GAZ Volga

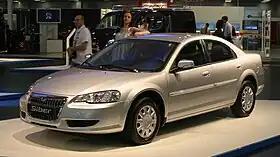
GAZ Volga Siber

Although GAZ was developing a "spiritual successor" to the 3111, the front-wheel drive Volga 3115, in December 2005 RusPromAvto, the parent company of GAZ, announced that production of Volga passenger cars would be phased out over a 2-year period, with production to end in 2007. GAZ stated that they would instead concentrate on their more profitable truck, bus, and commercial vehicle businesses. At the same time the announcement was made, GAZ also introduced the Volga 311055, a long wheelbase derivative of the 31105. However, in the summer of 2006, GAZ reversed its earlier decision, announcing that further investments would be made in upgrading the styling and technology of the Volga saloons, keeping them in production as "retro" or "historical" vehicles. In early 2006, GAZ signed a deal with DaimlerChrysler to acquire the tooling and intellectual property rights for the Chrysler Sebring mid-size car design. GAZ stated that the new car would not carry the Volga brand.